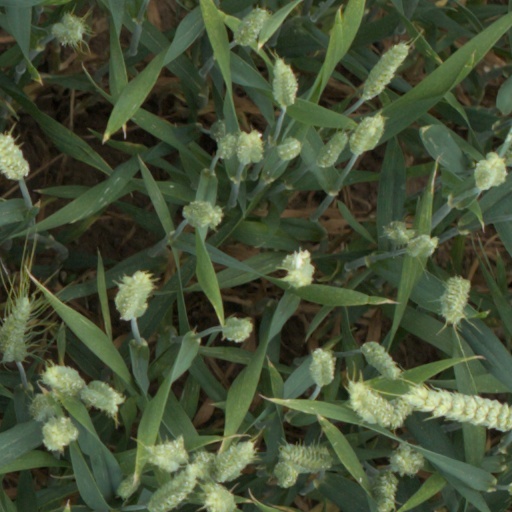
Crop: wheat